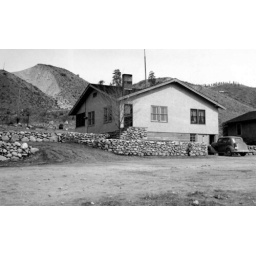
Gibson Avenue about 1935. The rock wall was built by my Dad and latter addition took my help as well.